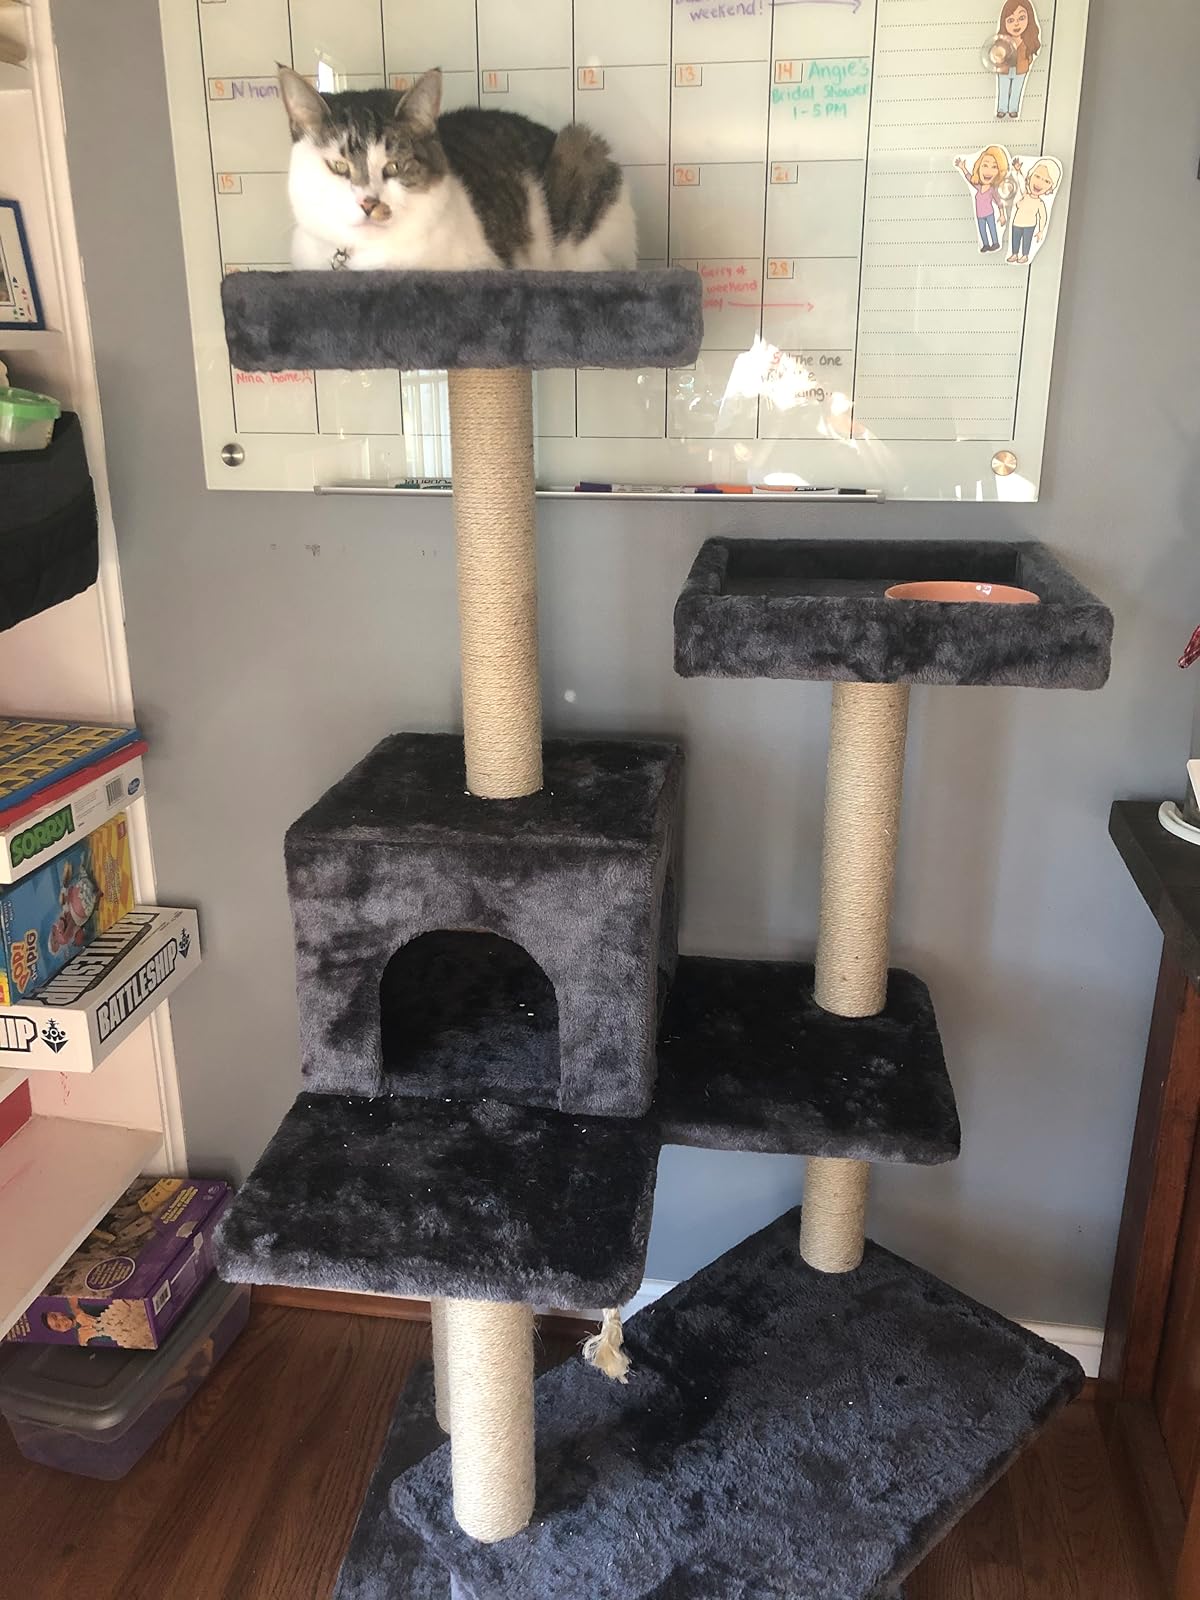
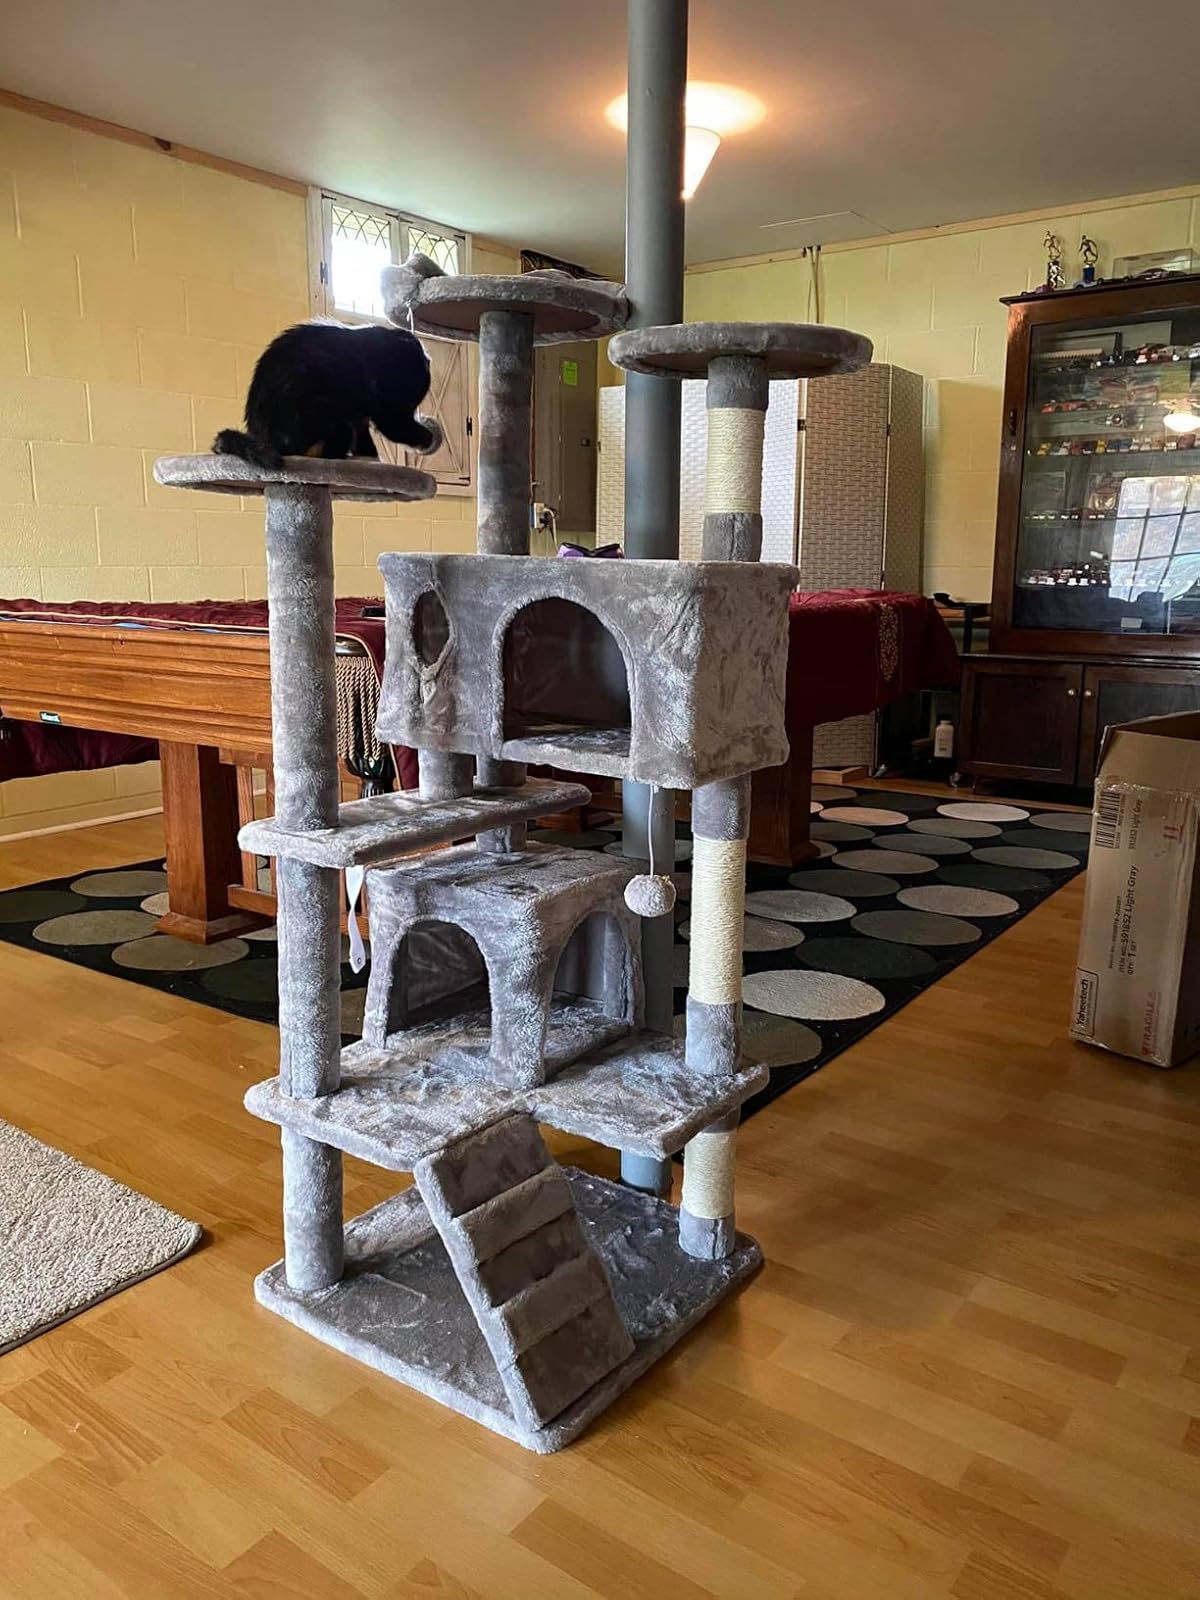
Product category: items_cat tree
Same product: no